Rock Creek Trails

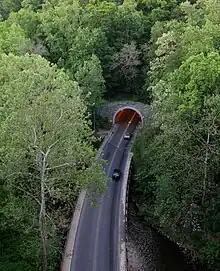
Beach Drive and the Rock Creek Trail over Rock Creek, 2010

The Rock Creek and Potomac Parkway Trail is a 1.91-mile-long trail from the Inlet Bridge in West Potomac Park to the Smithsonian Zoo. It consists of two pieces, the first – the Shoreline Trail or Promenade – extending from West Potomac Park at the Inlet Bridge along the DC shore of the Potomac River to Rock Creek, and a second along the Rock Creek and Potomac Parkway and Beach Drive to the Zoo Tunnel where it connects to the Rock Creek Park Trail.